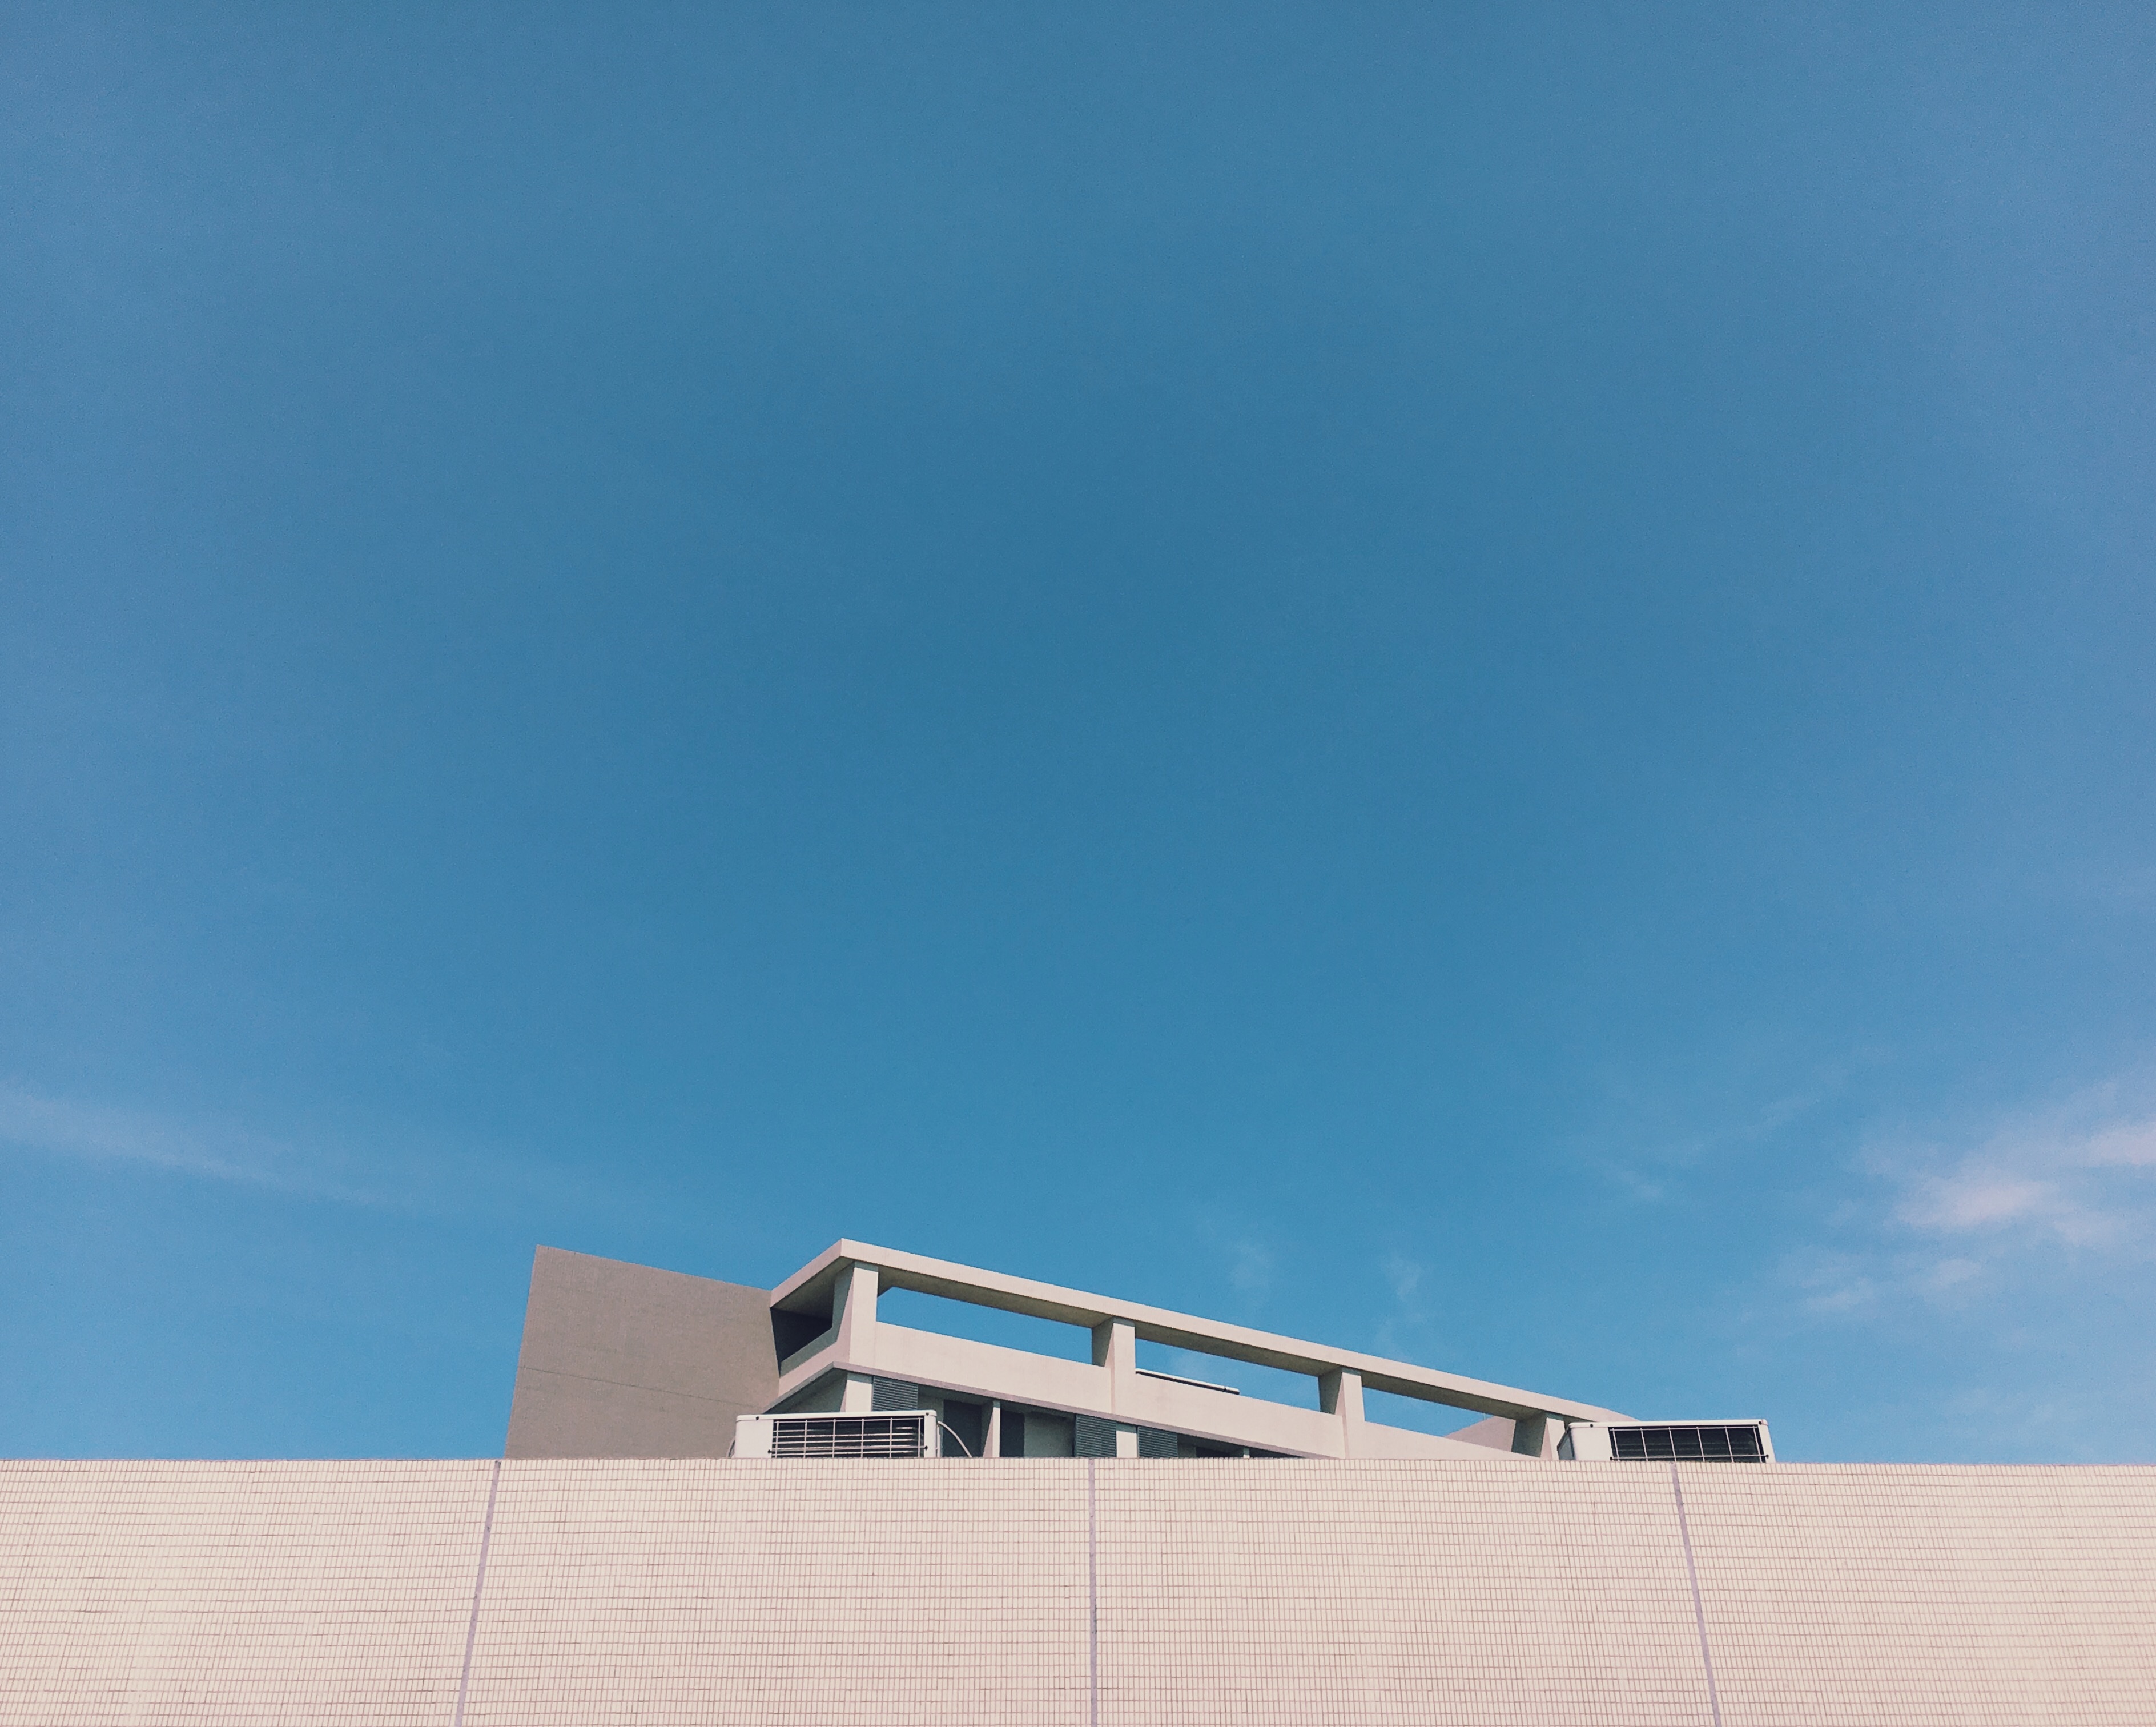
cloud, architecture, sky, roof, building, wall